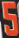
Number: 5